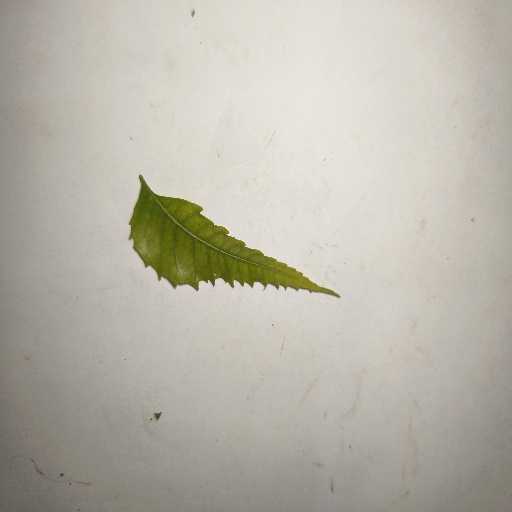
Species: Neem
Leaf condition: Yellow Leaf